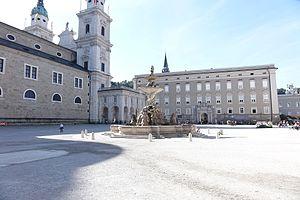
Residenzplatz est une grande place majestueuse dans le centre historique de Salzbourg en Autriche.